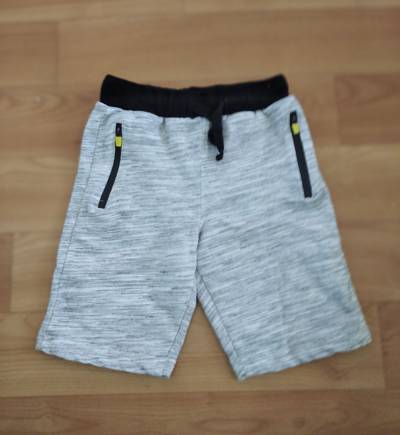
Waste category: clothes